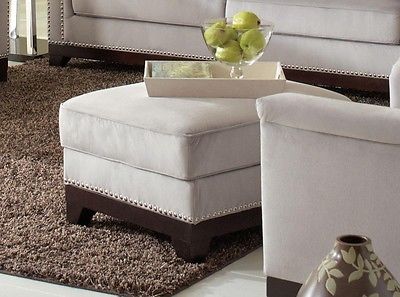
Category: sofa